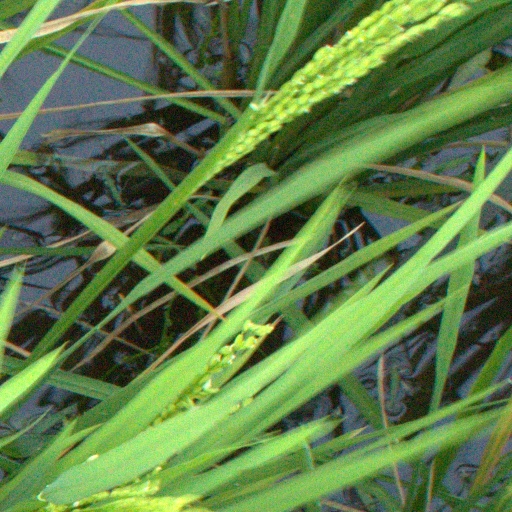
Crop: rice